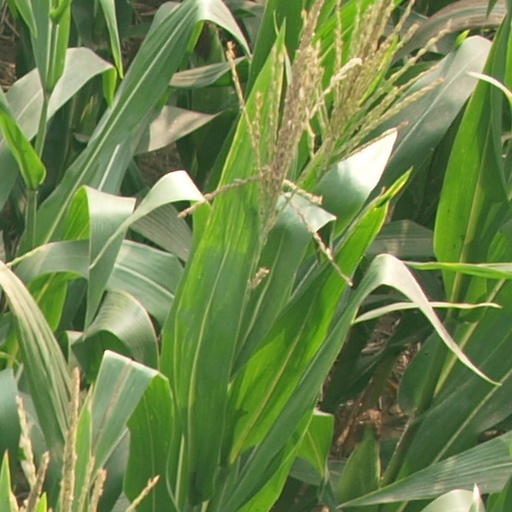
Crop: maize; corn